Joran van der Sloot

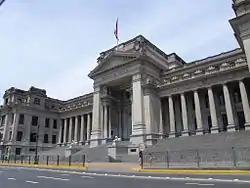
The Palace of Justice in Lima, where Van der Sloot was charged with murder

Surveillance video from the Atlantic City Casino recorded Flores winning $10,000 at a baccarat table area on 25 May 2010, while accompanied by a male friend who was not van der Sloot. According to casino spokesperson Luis Laos, she also won $237 playing poker on 29 May and it was common for people to know the identities of big winners. Laos stated that van der Sloot did not win any money that night. At 3:00 a.m. on 30 May, Flores was recorded entering the casino alone and walking to a poker table where Van der Sloot was sitting. Van der Sloot had not registered for the Latin American Poker Tour. The deadline to pay the $2,700 entry fee for the 2 June event at the casino was 30 May.